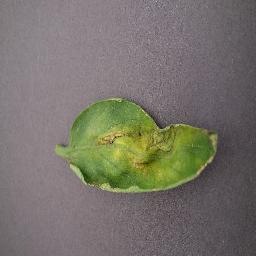
Label: Tomato___Late_blight